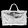
Label: Bag